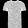
Label: T - shirt / top